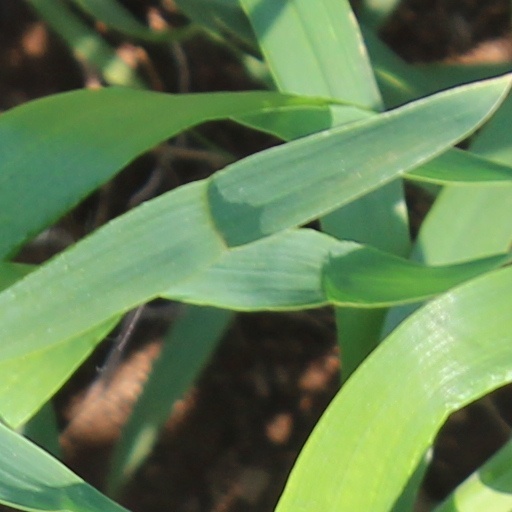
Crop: wheat